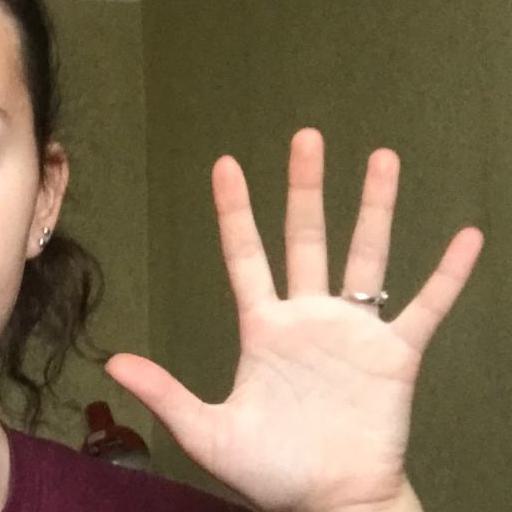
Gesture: palm